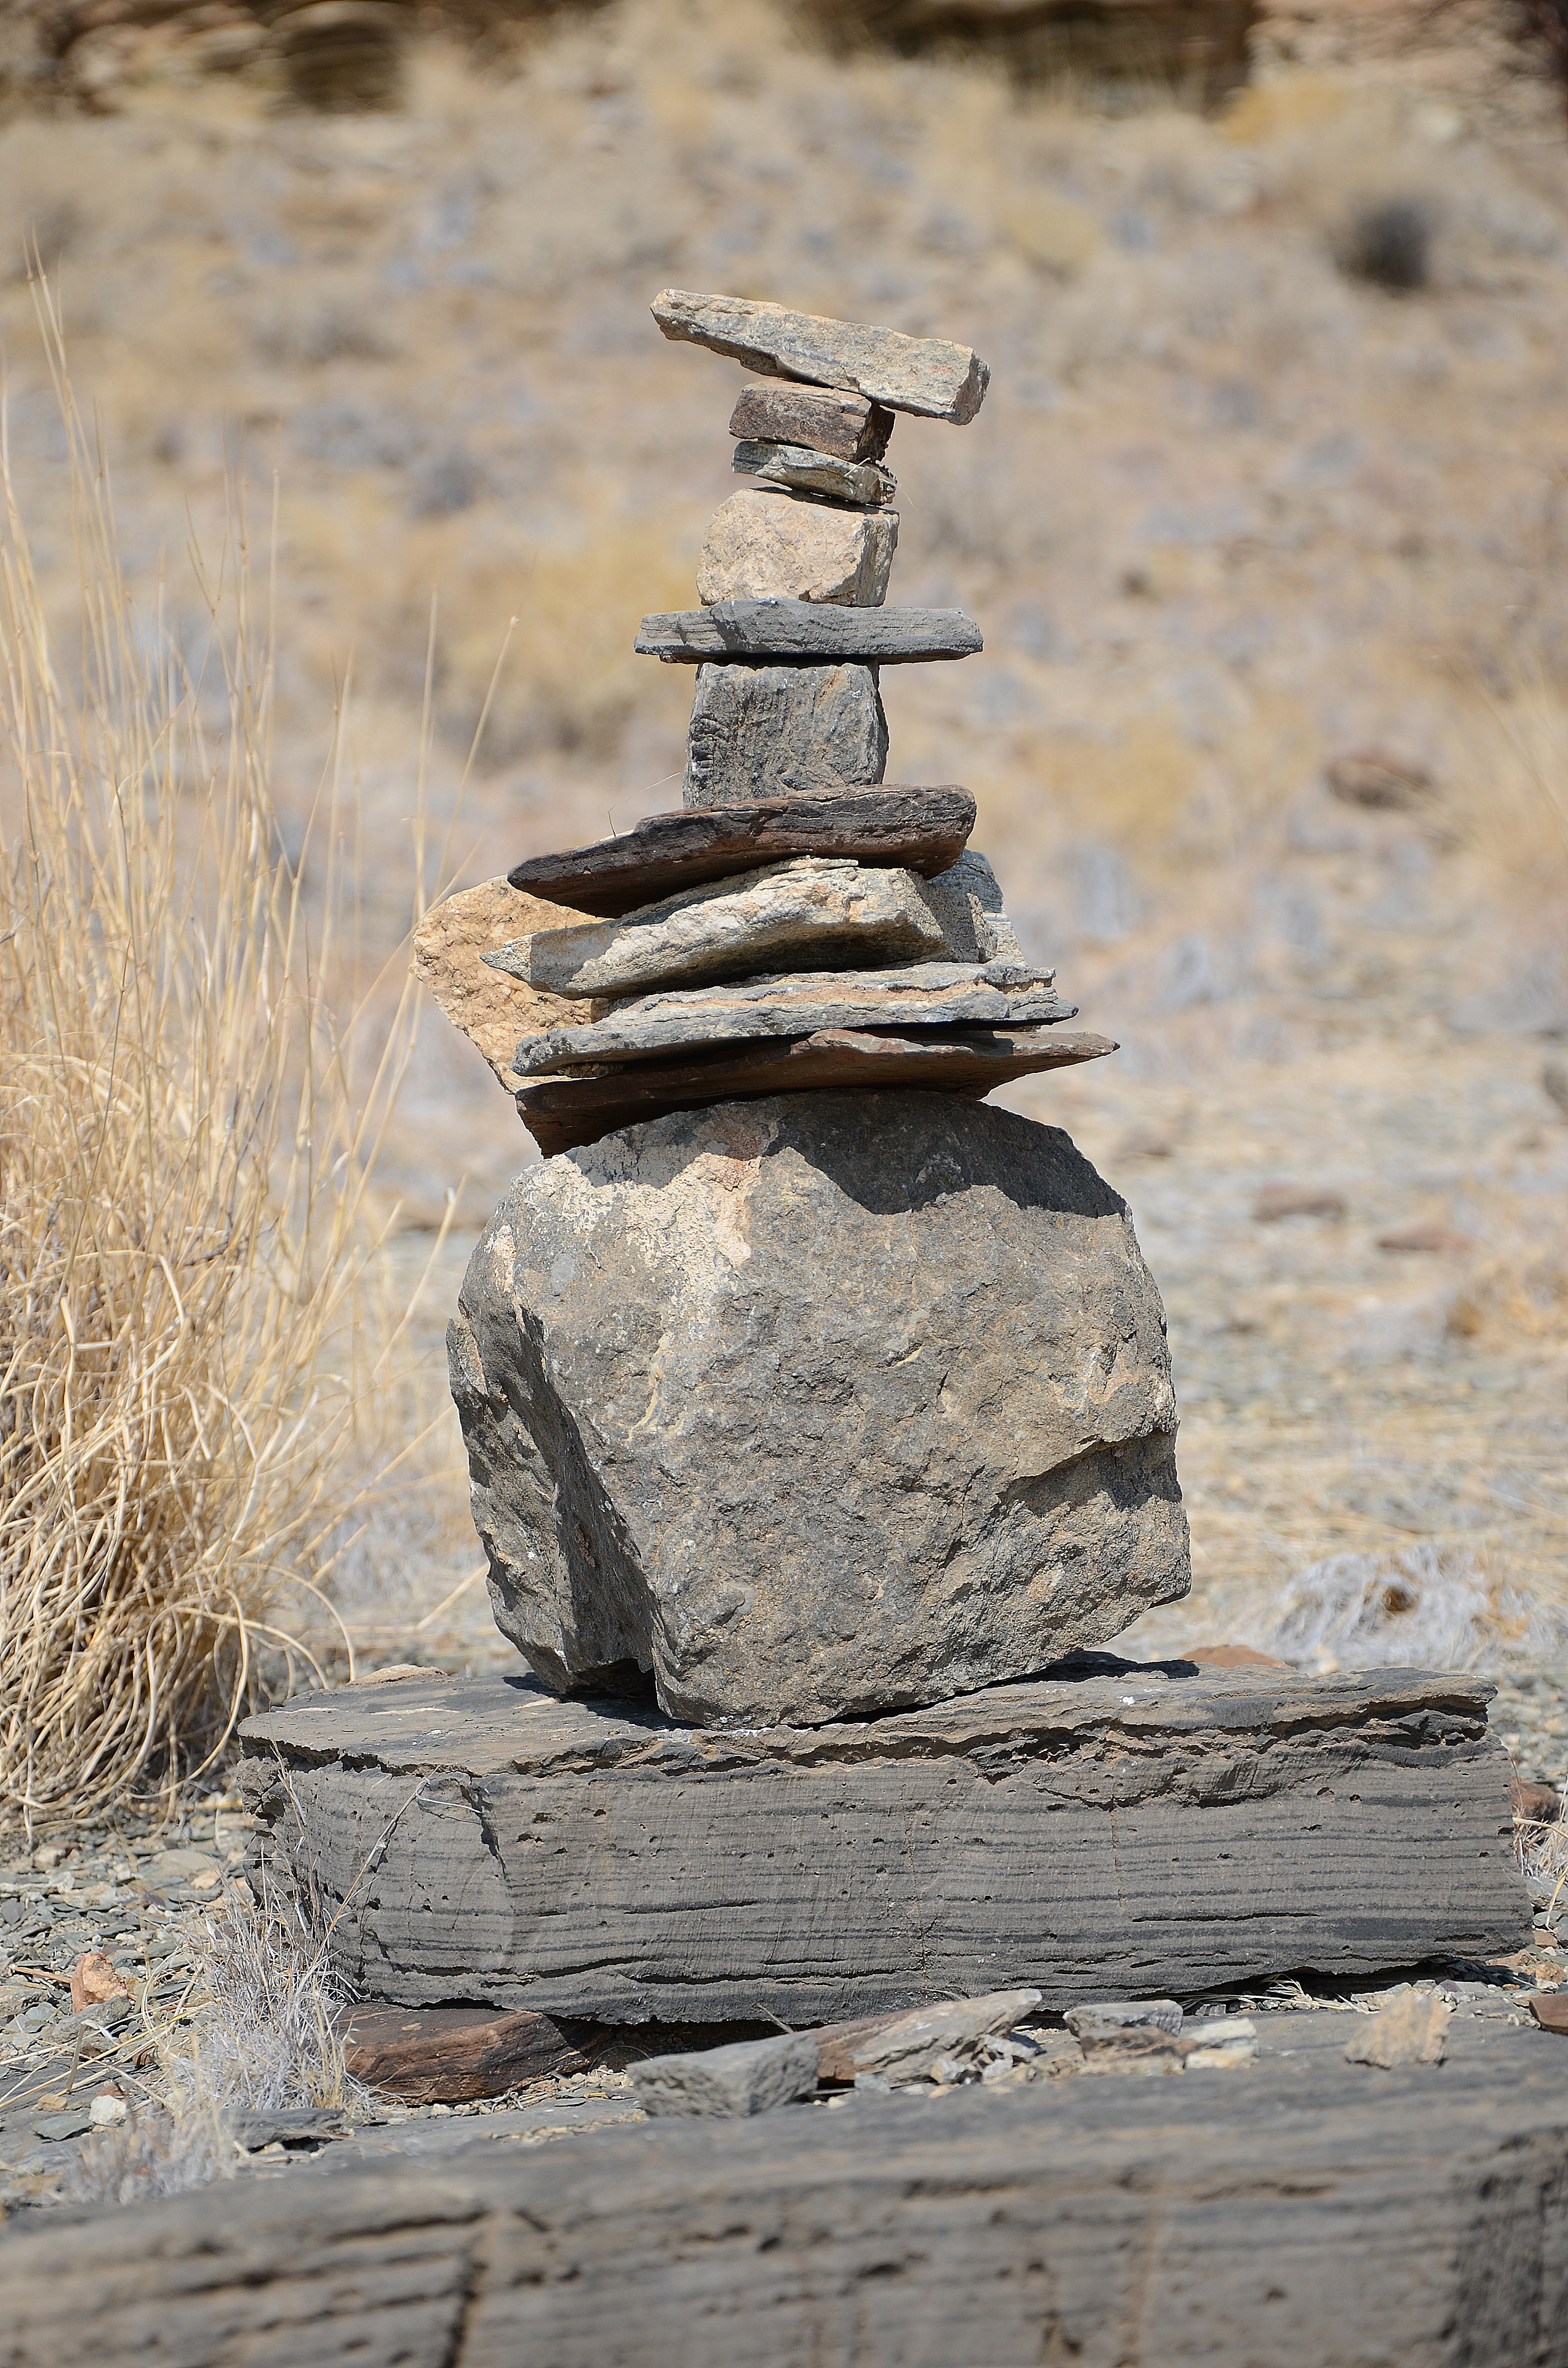
rock, winter, wood, stone, monument, summer, statue, high, hike, balance, stack, material, sculpture, stones, meditation, temple, boulders, away, namibia, ancient history, steinmann